Water supply and sanitation in Kenya

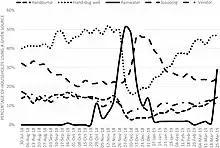
The fallacy of a singular, rural drinking water source: Instead, there are several water source that households in rural Kenya choose from.

The poor, in particular women and girls, spend a significant amount of time fetching water in both rural and urban areas. For example, the 2007 Citizen Report Card survey showed that users of water kiosks in cities fetch water 4–6 times per day. In Kisumu, this meant that a poor household spent 112 minutes per day to fetch water at normal times, and as much as 200 minutes per day during times of scarcity.